Joe Darling

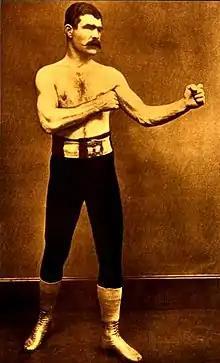
Paddy Slavin

Darling had a stocky, compact build, standing and weighing . His teammates thought his dark hair, blue eyes and moustache were similar to the boxer, Frank "Paddy" Slavin, and he answered to the nickname "Paddy" during his time in cricket. His time working on his father's farm had developed his strength. During his first game for South Australia, he was challenged to a naked wrestle by the fast bowler and ex-miner Ernie Jones, an informal initiation into the team. To his teammates' surprise, Darling managed to defeat the much larger Jones.